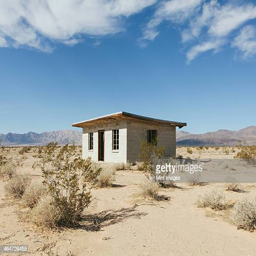
a small abandoned building in the landscape .